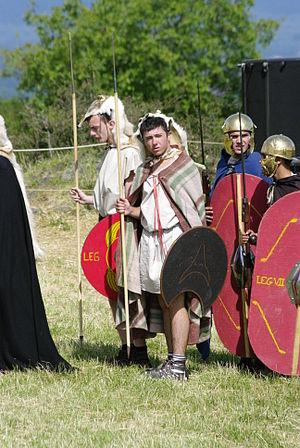
Vélites romains. Photographie réalisée le 22 juillet 2012 sur le plateau de Gergovie lors des Arverniales.